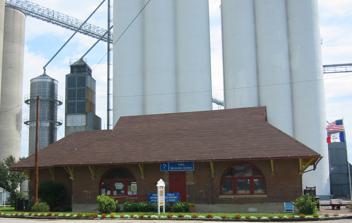
Building: Burlington, Cedar Rapids & Northern Passenger Depot-Dows
Country: United States of America
Year built: 1896
Dows Former Rock Island Line passenger station The station in August 2007. General information Location 200 Railroad Street, Dows , Iowa 50071 Platforms 1 History Opened 1896 Services Preceding station Chicago, Rock Island and Pacific Railroad Following station Galt toward Watertown Watertown – Cedar Rapids Popejoy toward Cedar Rapids Rowan toward Estherville Estherville – Iowa Falls Popejoy toward Iowa Falls Burlington, Cedar Rapids & Northern Passenger Depot-Dows U.S. National Register of Historic Places Show map of Iowa Show map of the United States Location 200 Railroad St. Dows, Iowa Coordinates 42°39′28″N 93°29′59″W / 42.65778°N 93.49972°W / 42.65778; -93.49972 Area less than one acre Built 1896 Architectural style Romanesque Revival MPS Advent & Development of Railroads in Iowa MPS NRHP reference No. 92001744 Added to NRHP January 7, 1993 Burlington, Cedar Rapids & Northern Passenger Depot-Dows , also known as the Dows Rock Island Depot , is an historic building located in Dows, Iowa , United States .  The depot was built in 1896 and served the Burlington, Cedar Rapids and Northern Railway as a combination passenger and freight station.  The Romanesque Revival style was inspired by Henry Hobson Richardson 's designs for small railroad stations. It was the first railway depot in Wright County . It passed to the Chicago, Rock Island and Pacific Railroad and continued to serve as a working depot until 1980. The Dows Historical Society bought and restored the depot in 1988.  It now serves as a welcome center and railroad museum. It was listed on the National Register of Historic Places in 1993. References